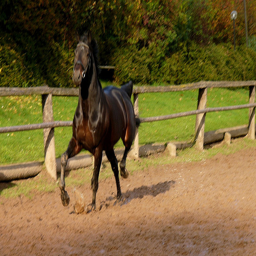
A horse running around a track on the dirt.
A horse is running down the dirt path.
A horse in full gallop on a race track bordered by wooden fence.
A horse runs next to a fence on dirt.
A horse that is standing in the dirt.